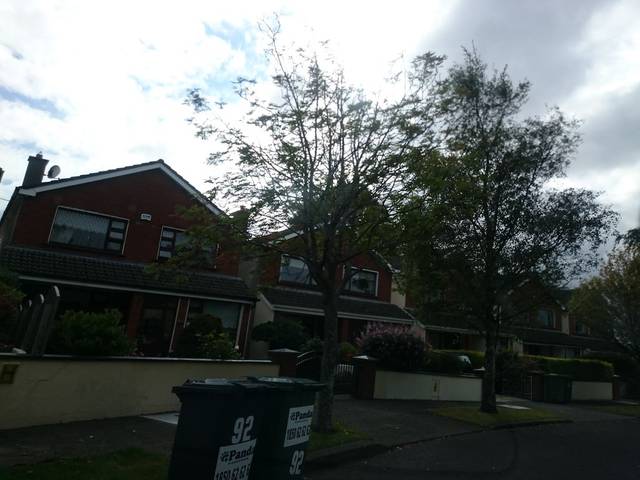
Region: Ireland
Coordinates: 53.29, -6.218